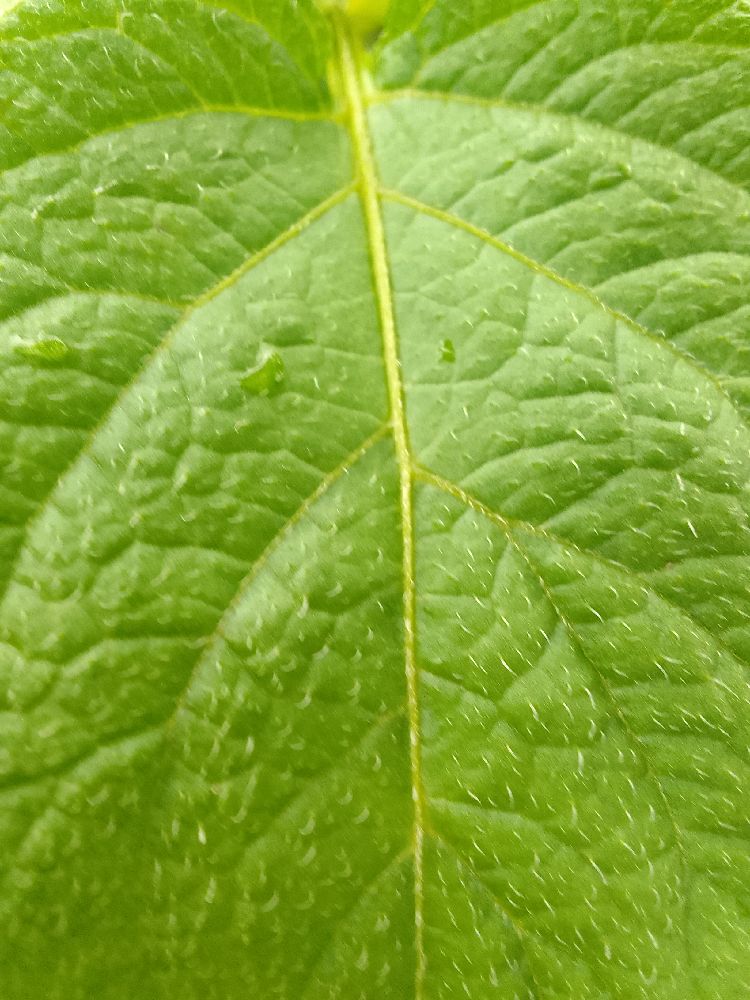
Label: Healthy